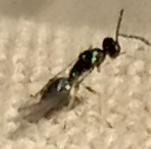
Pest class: predators